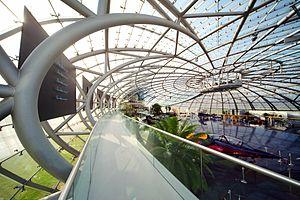
L'archiborescence: néologisme, mot-valise construit avec « architecture » et « arborescence ». Il est utilisé ici pour nommer l’architecture qui utilise principalement comme inspiration toutes formes d’organismes vivants.